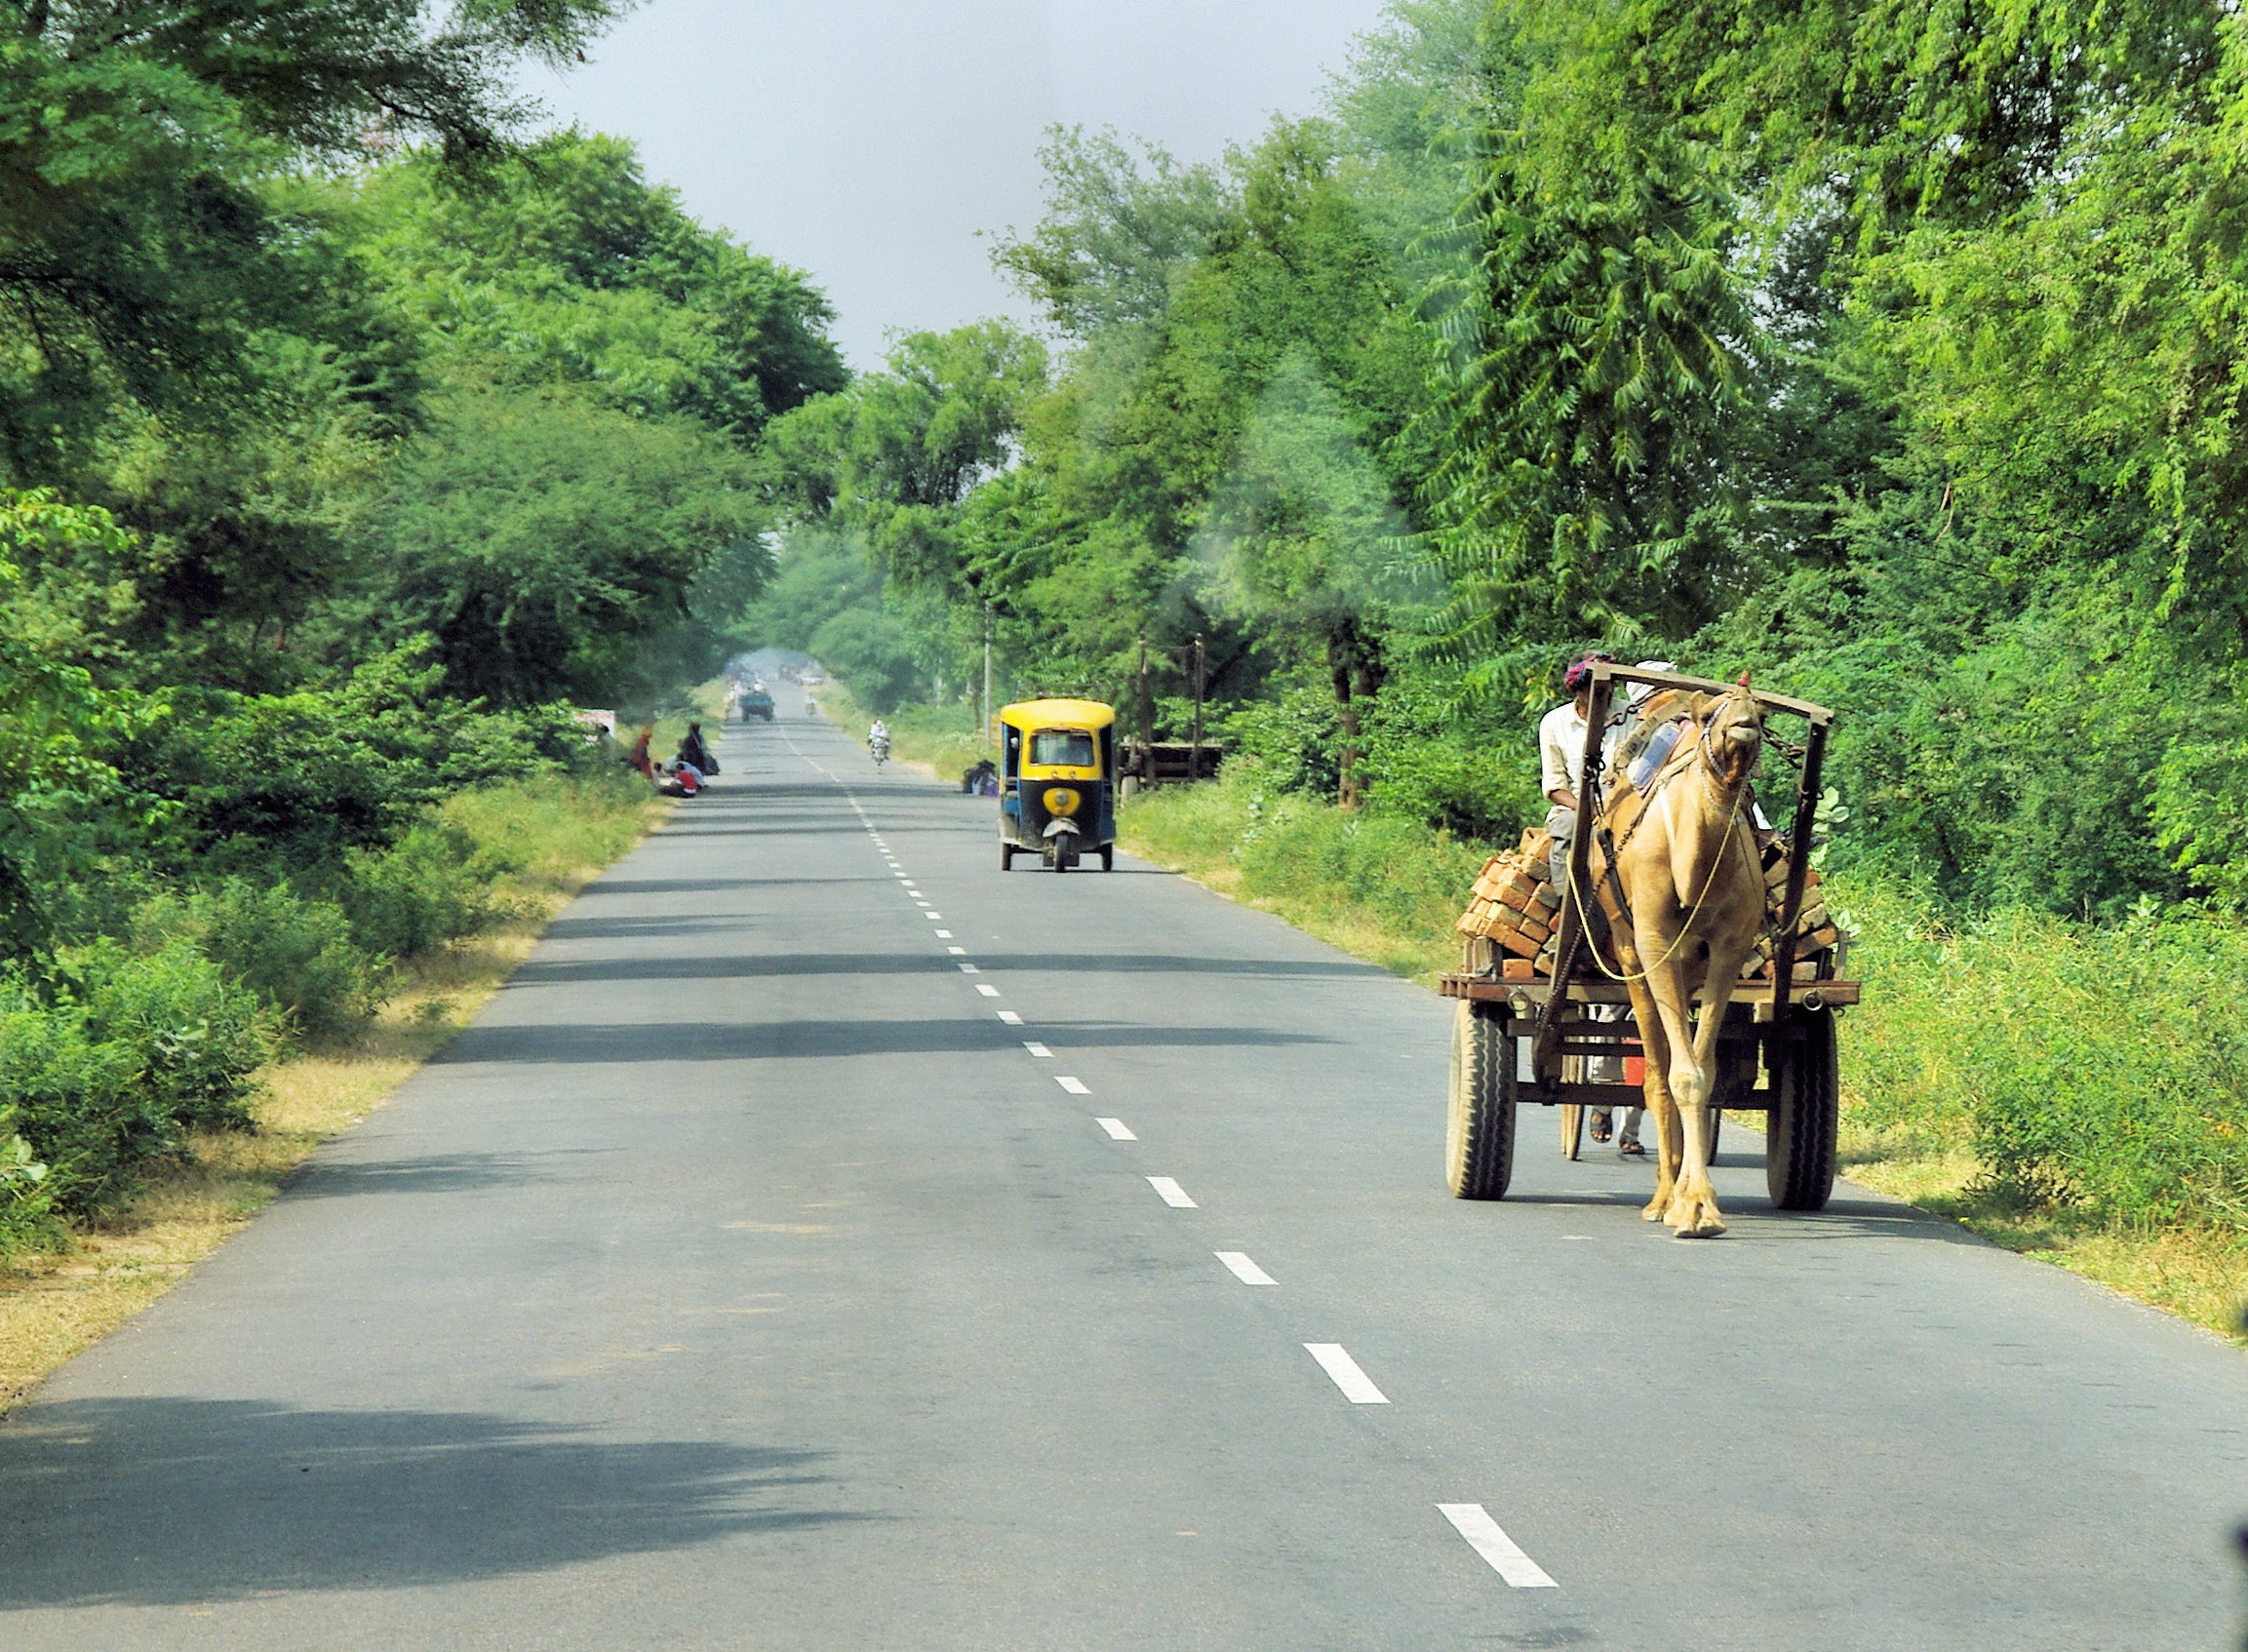
tree, road, asphalt, travel, transport, lane, dromedary, infrastructure, india, rajasthan, rural area, charette